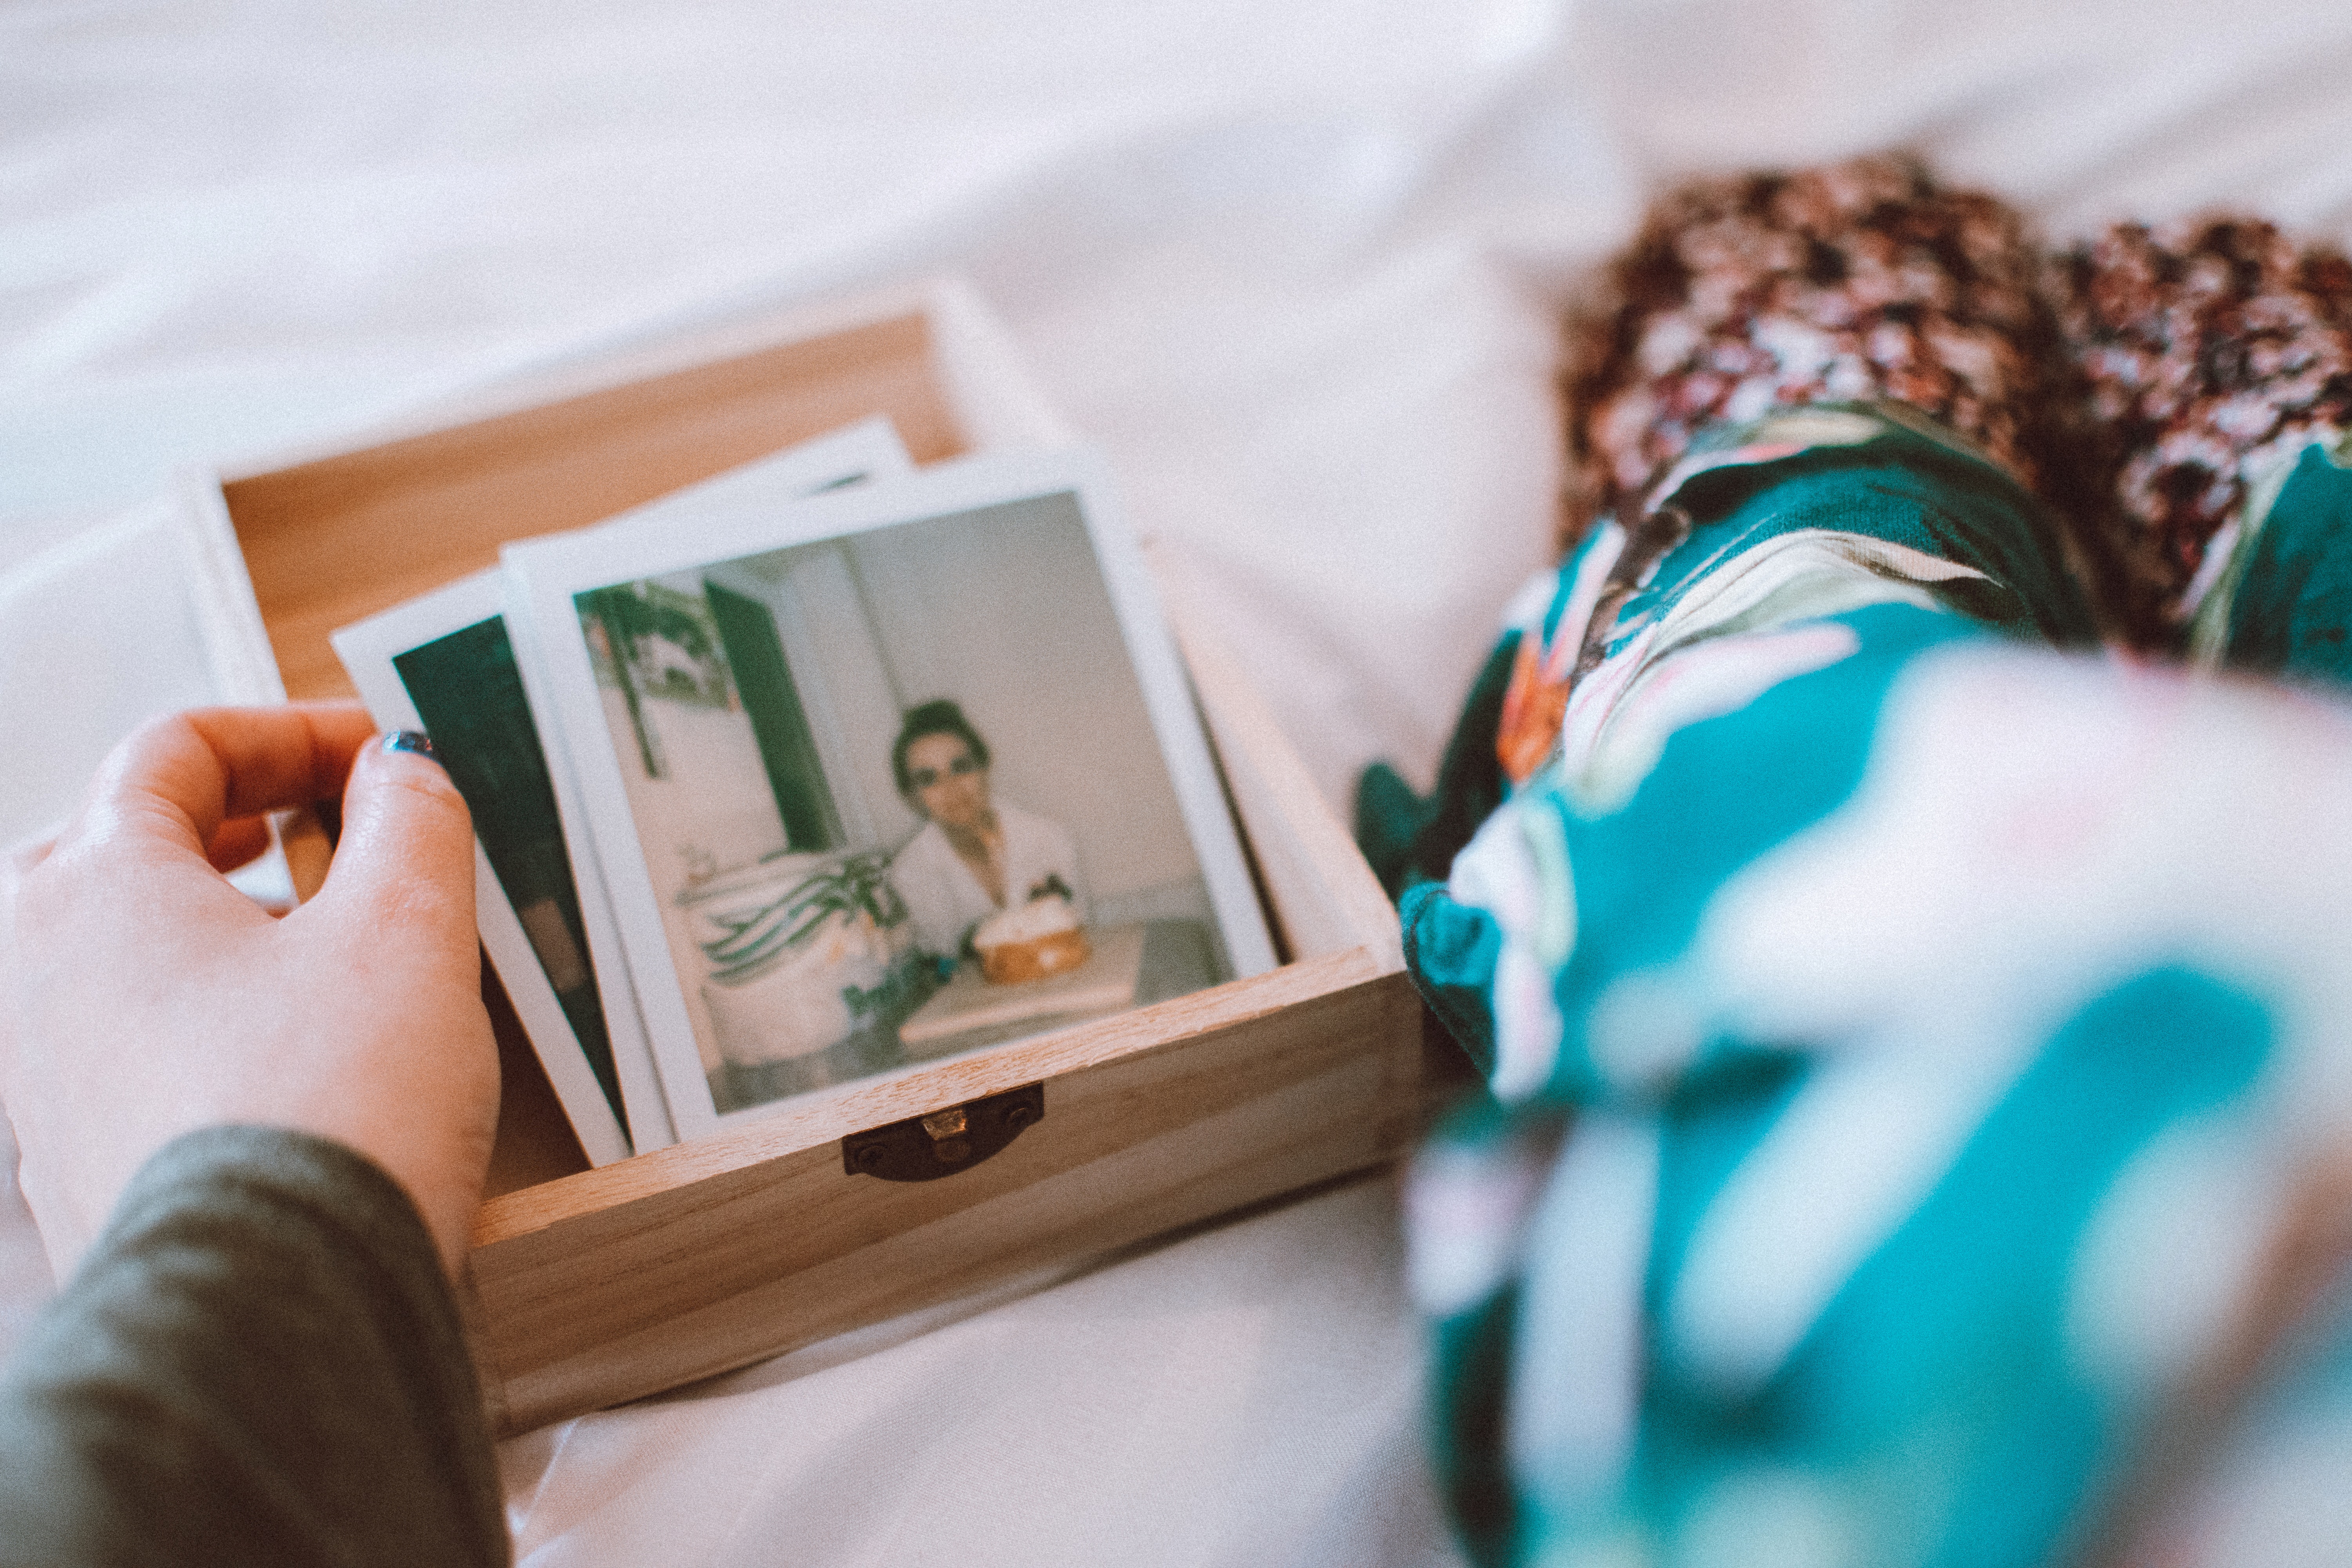
photograph, turquoise, room, photography